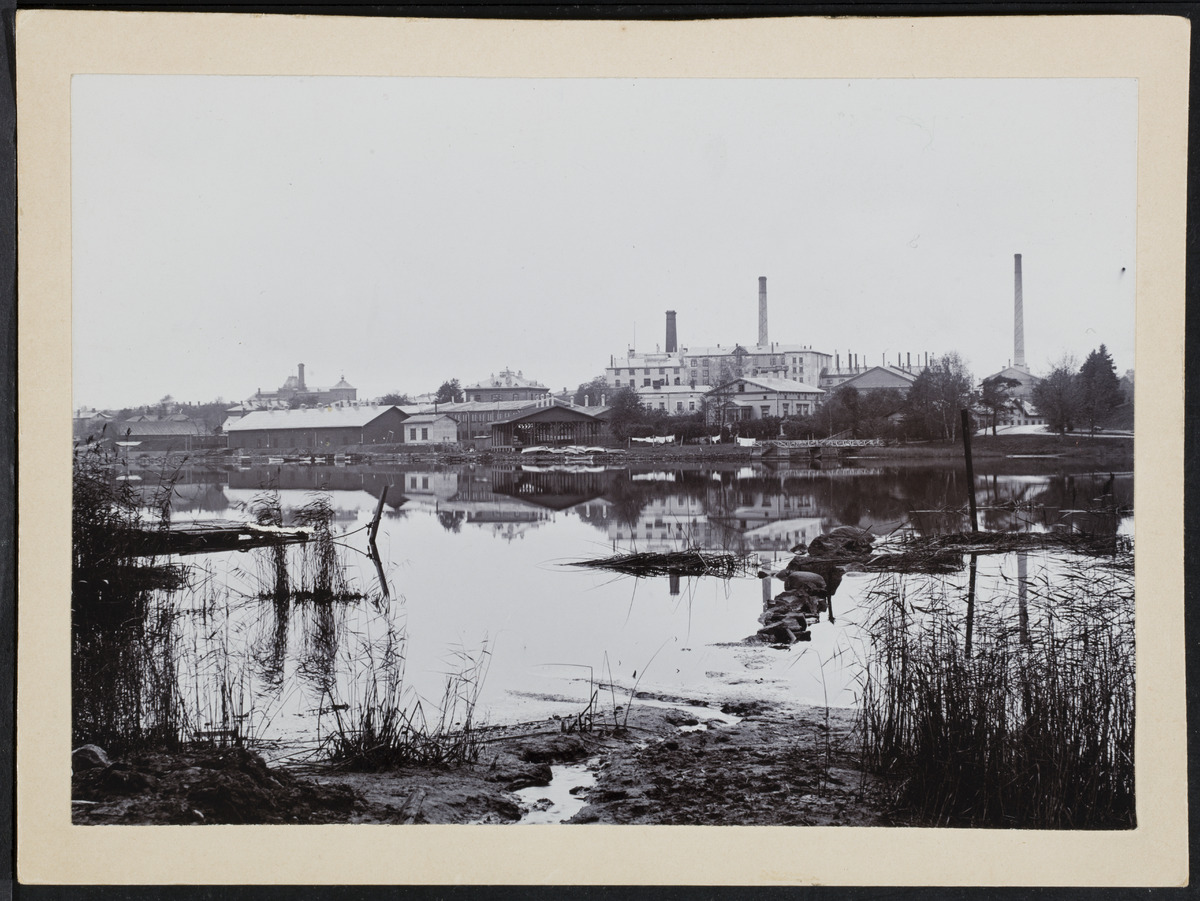
Töölön sokeritehdas ja Töölönlahti
sisällön kuvaus: Töölön sokeritehdas ja Töölönlahti mustavalkoinen
Ajankohta: kuvausaika 1890 -luku
Paikka: Suomi, Uusimaa, Helsinki, Töölö Helsinki, Taka-Töölö Helsinki, Mannerheimintie 15
Aiheet: lahdet, teollisuus, teollisuusalueet, teollisuusrakennukset tehtaat, elintarviketeollisuus sokeriteollisuus, sokeri, työväenasunnot